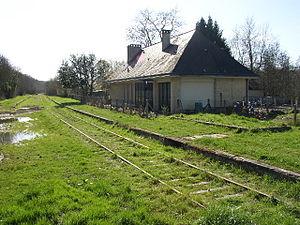
L’expression corridor biologique ou corridor écologique désigne un ou des milieux reliant fonctionnellement entre eux différents habitats vitaux pour une espèce, une population, une métapopulation ou un groupe d’espèces ou métacommunauté. Ce sont des infrastructures naturelles nécessaires au déplacement de la faune et des propagules de flore et fonge, mais pas uniquement. En effet, même durant les migrations et mouvements de dispersion, les animaux doivent continuer à manger, dormir et se protéger de leurs prédateurs. La plupart des corridors faunistiques sont donc aussi des sites de reproduction, de nourrissage, de repos, etc..
Mutrécy est une commune française, située dans le département du Calvados en région Normandie, peuplée de 359 habitants.